Sourp Boghos chapel, Nicosia

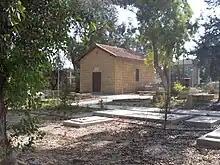
Sourp Boghos chapel in Nicosia

The chapel is located in the old Armenian cemetery near the Ledra Palace hotel, very near the Nicosia city centre, was built in 1892 by the will and testament of Boghos G. Odadjian, a translator for the British administration of Cyprus.